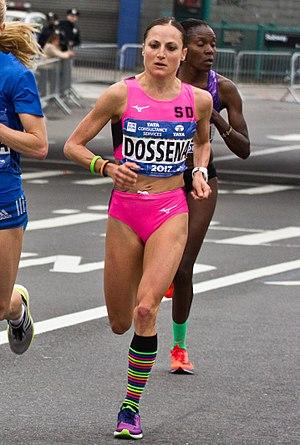
Sara Dossena est une athlète spécialiste de course de fond et une triathlète italienne professionnelle. Elle est médaillée aux Jeux méditerranéens de 2018 sur l'épreuve du semi-marathon et championne d'Italie de duathlon en 2013 et 2017.